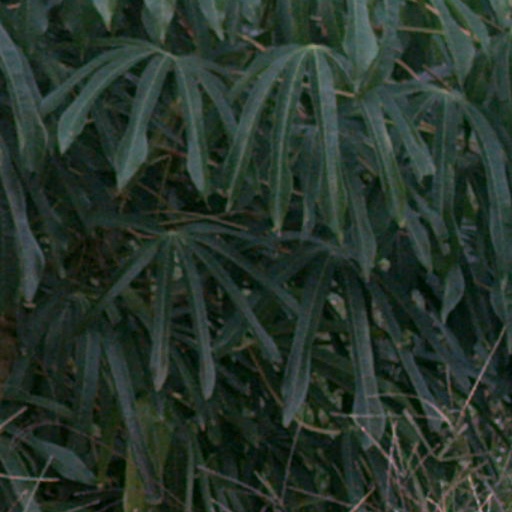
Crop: cassava